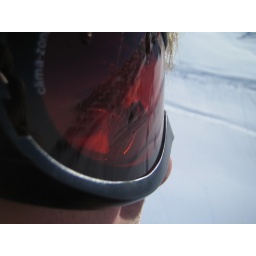
My half-brother's glasses with the mountain reflecting in it.